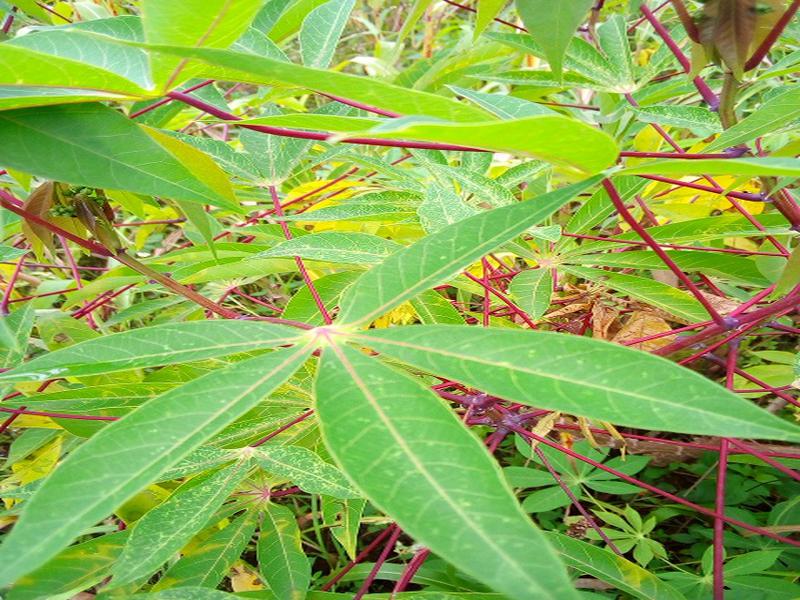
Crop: cassava
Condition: brown_streak_disease